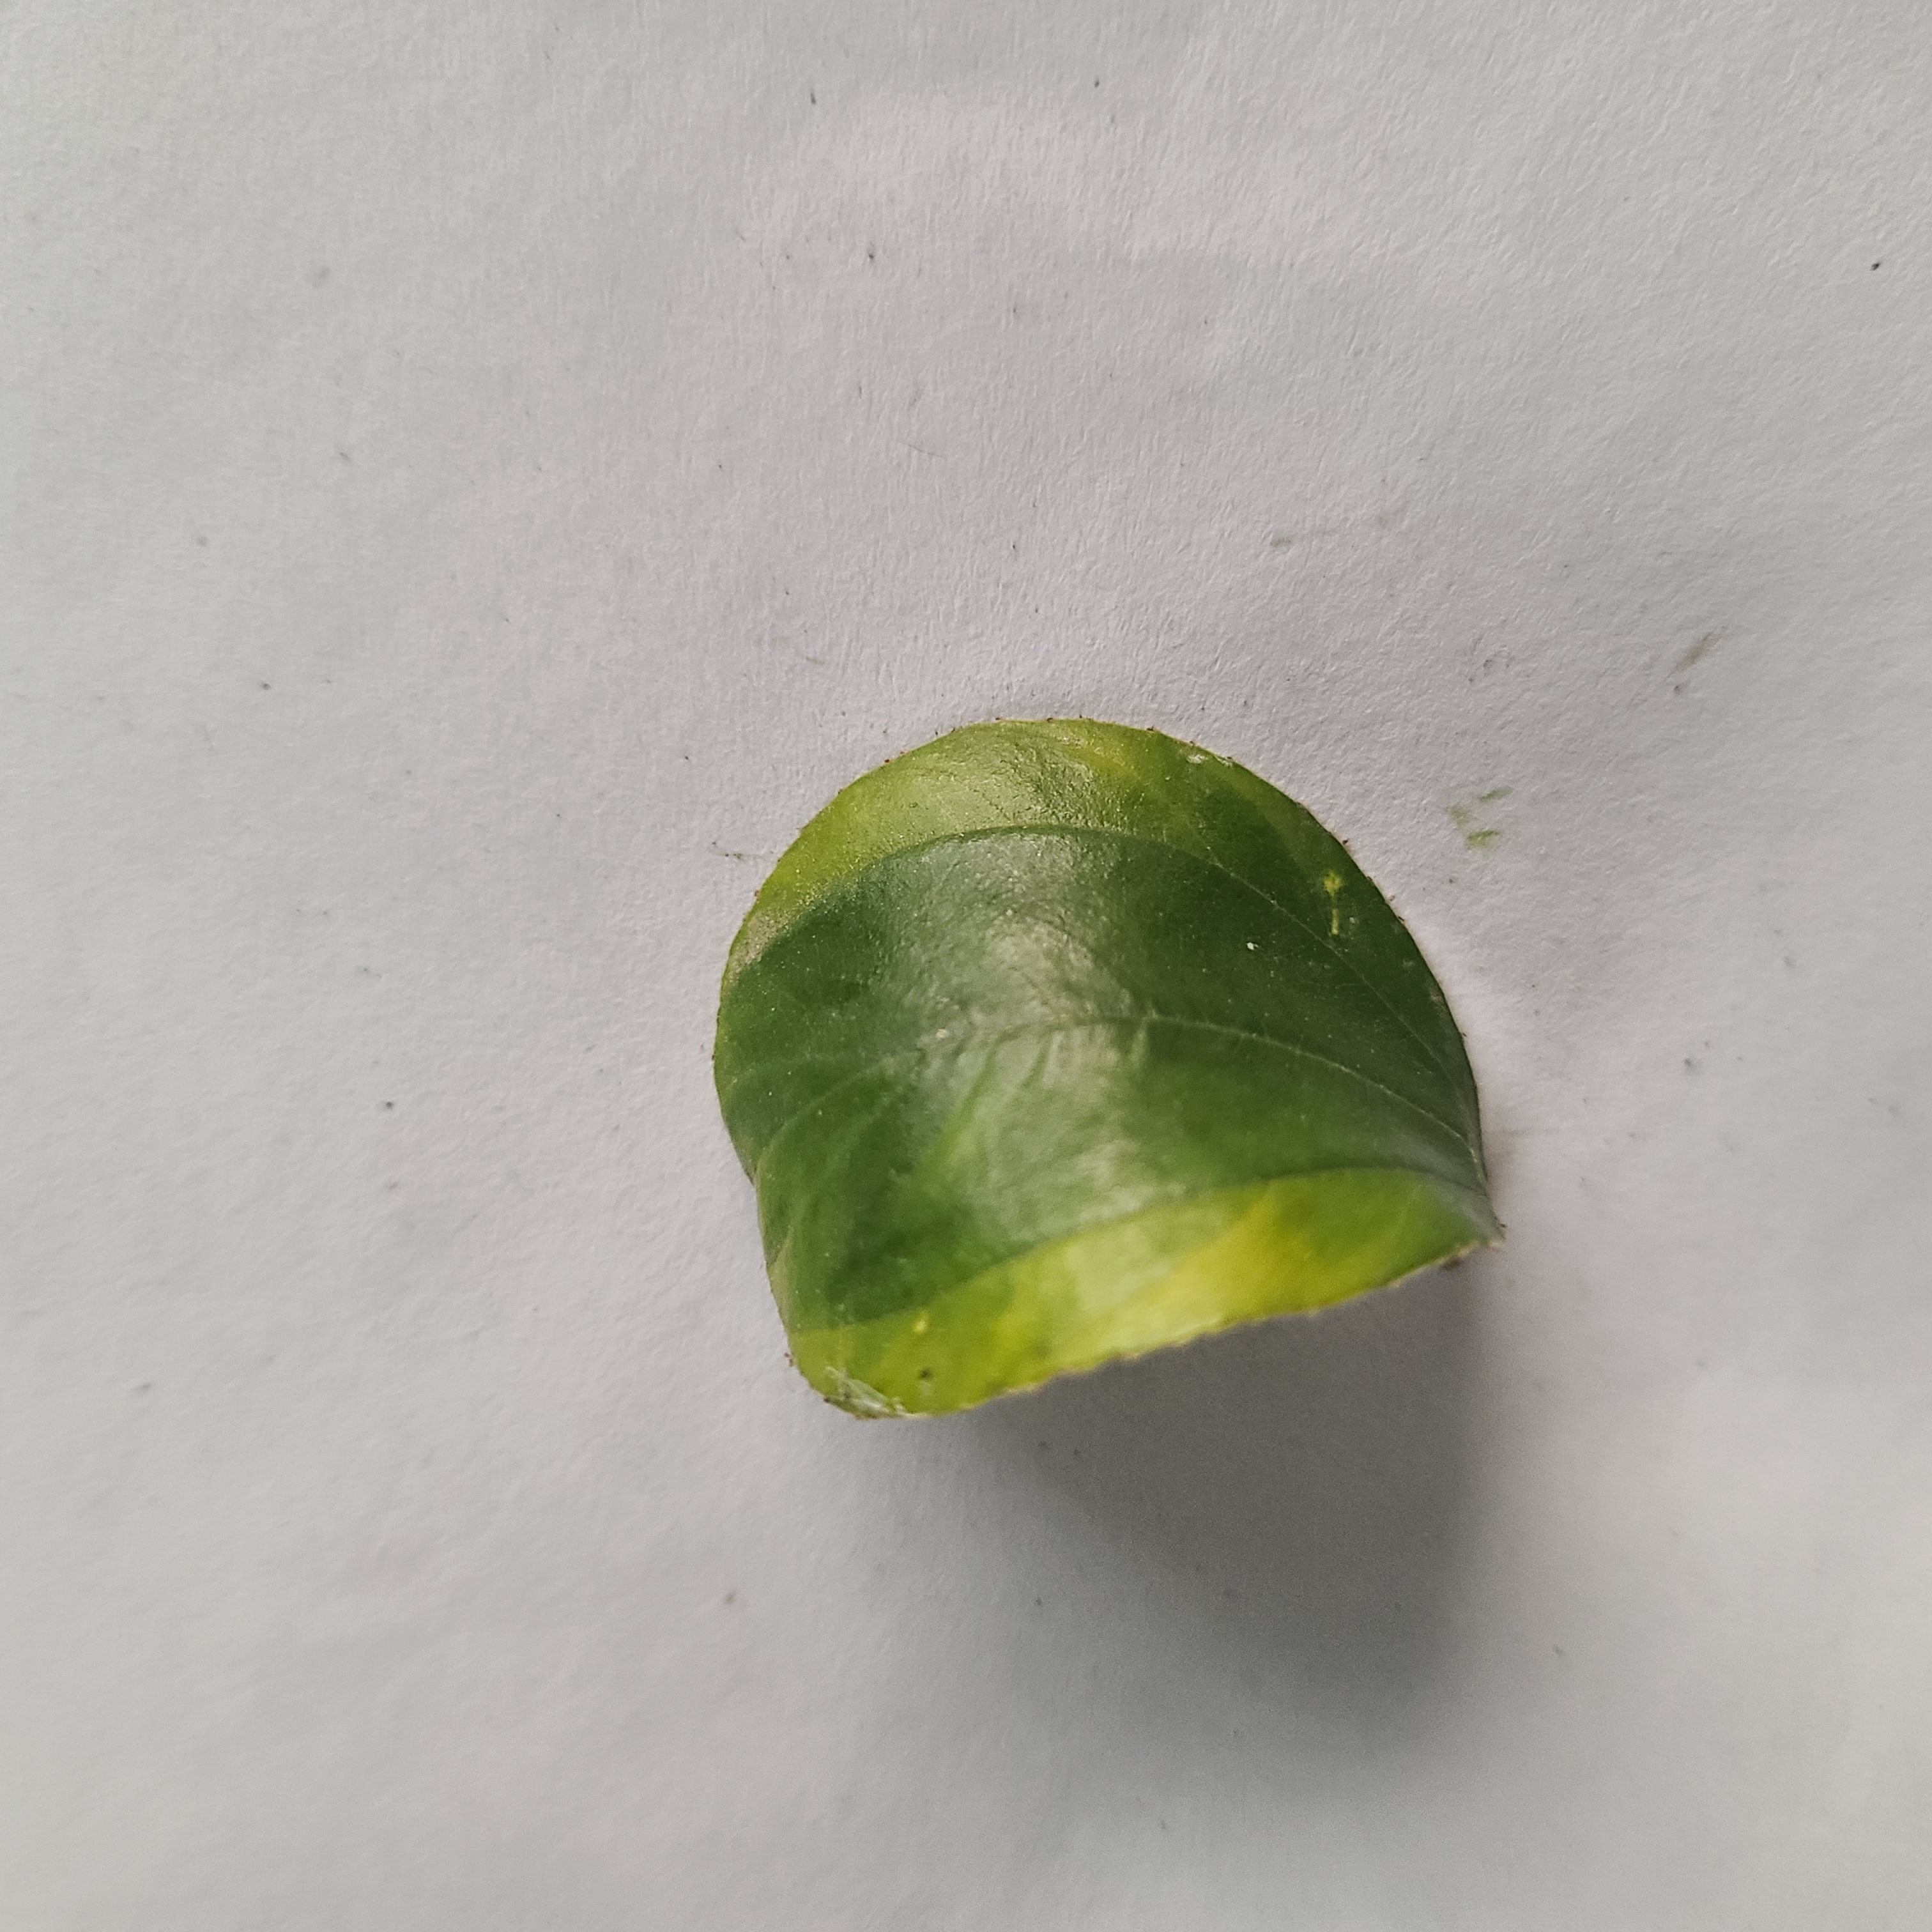
Label: Yellow